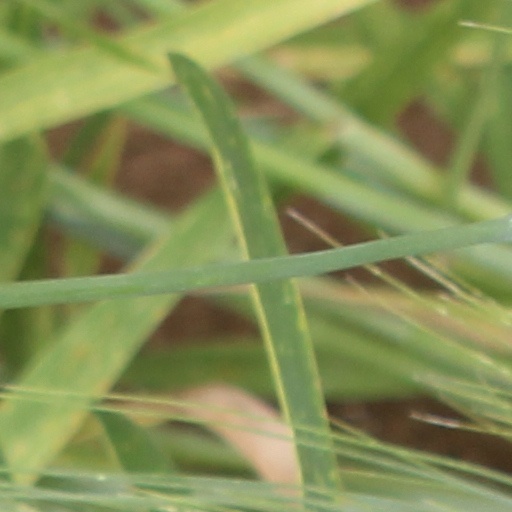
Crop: wheat